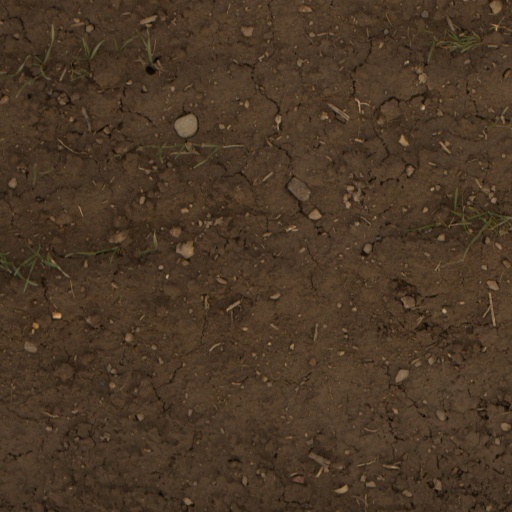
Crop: wheat